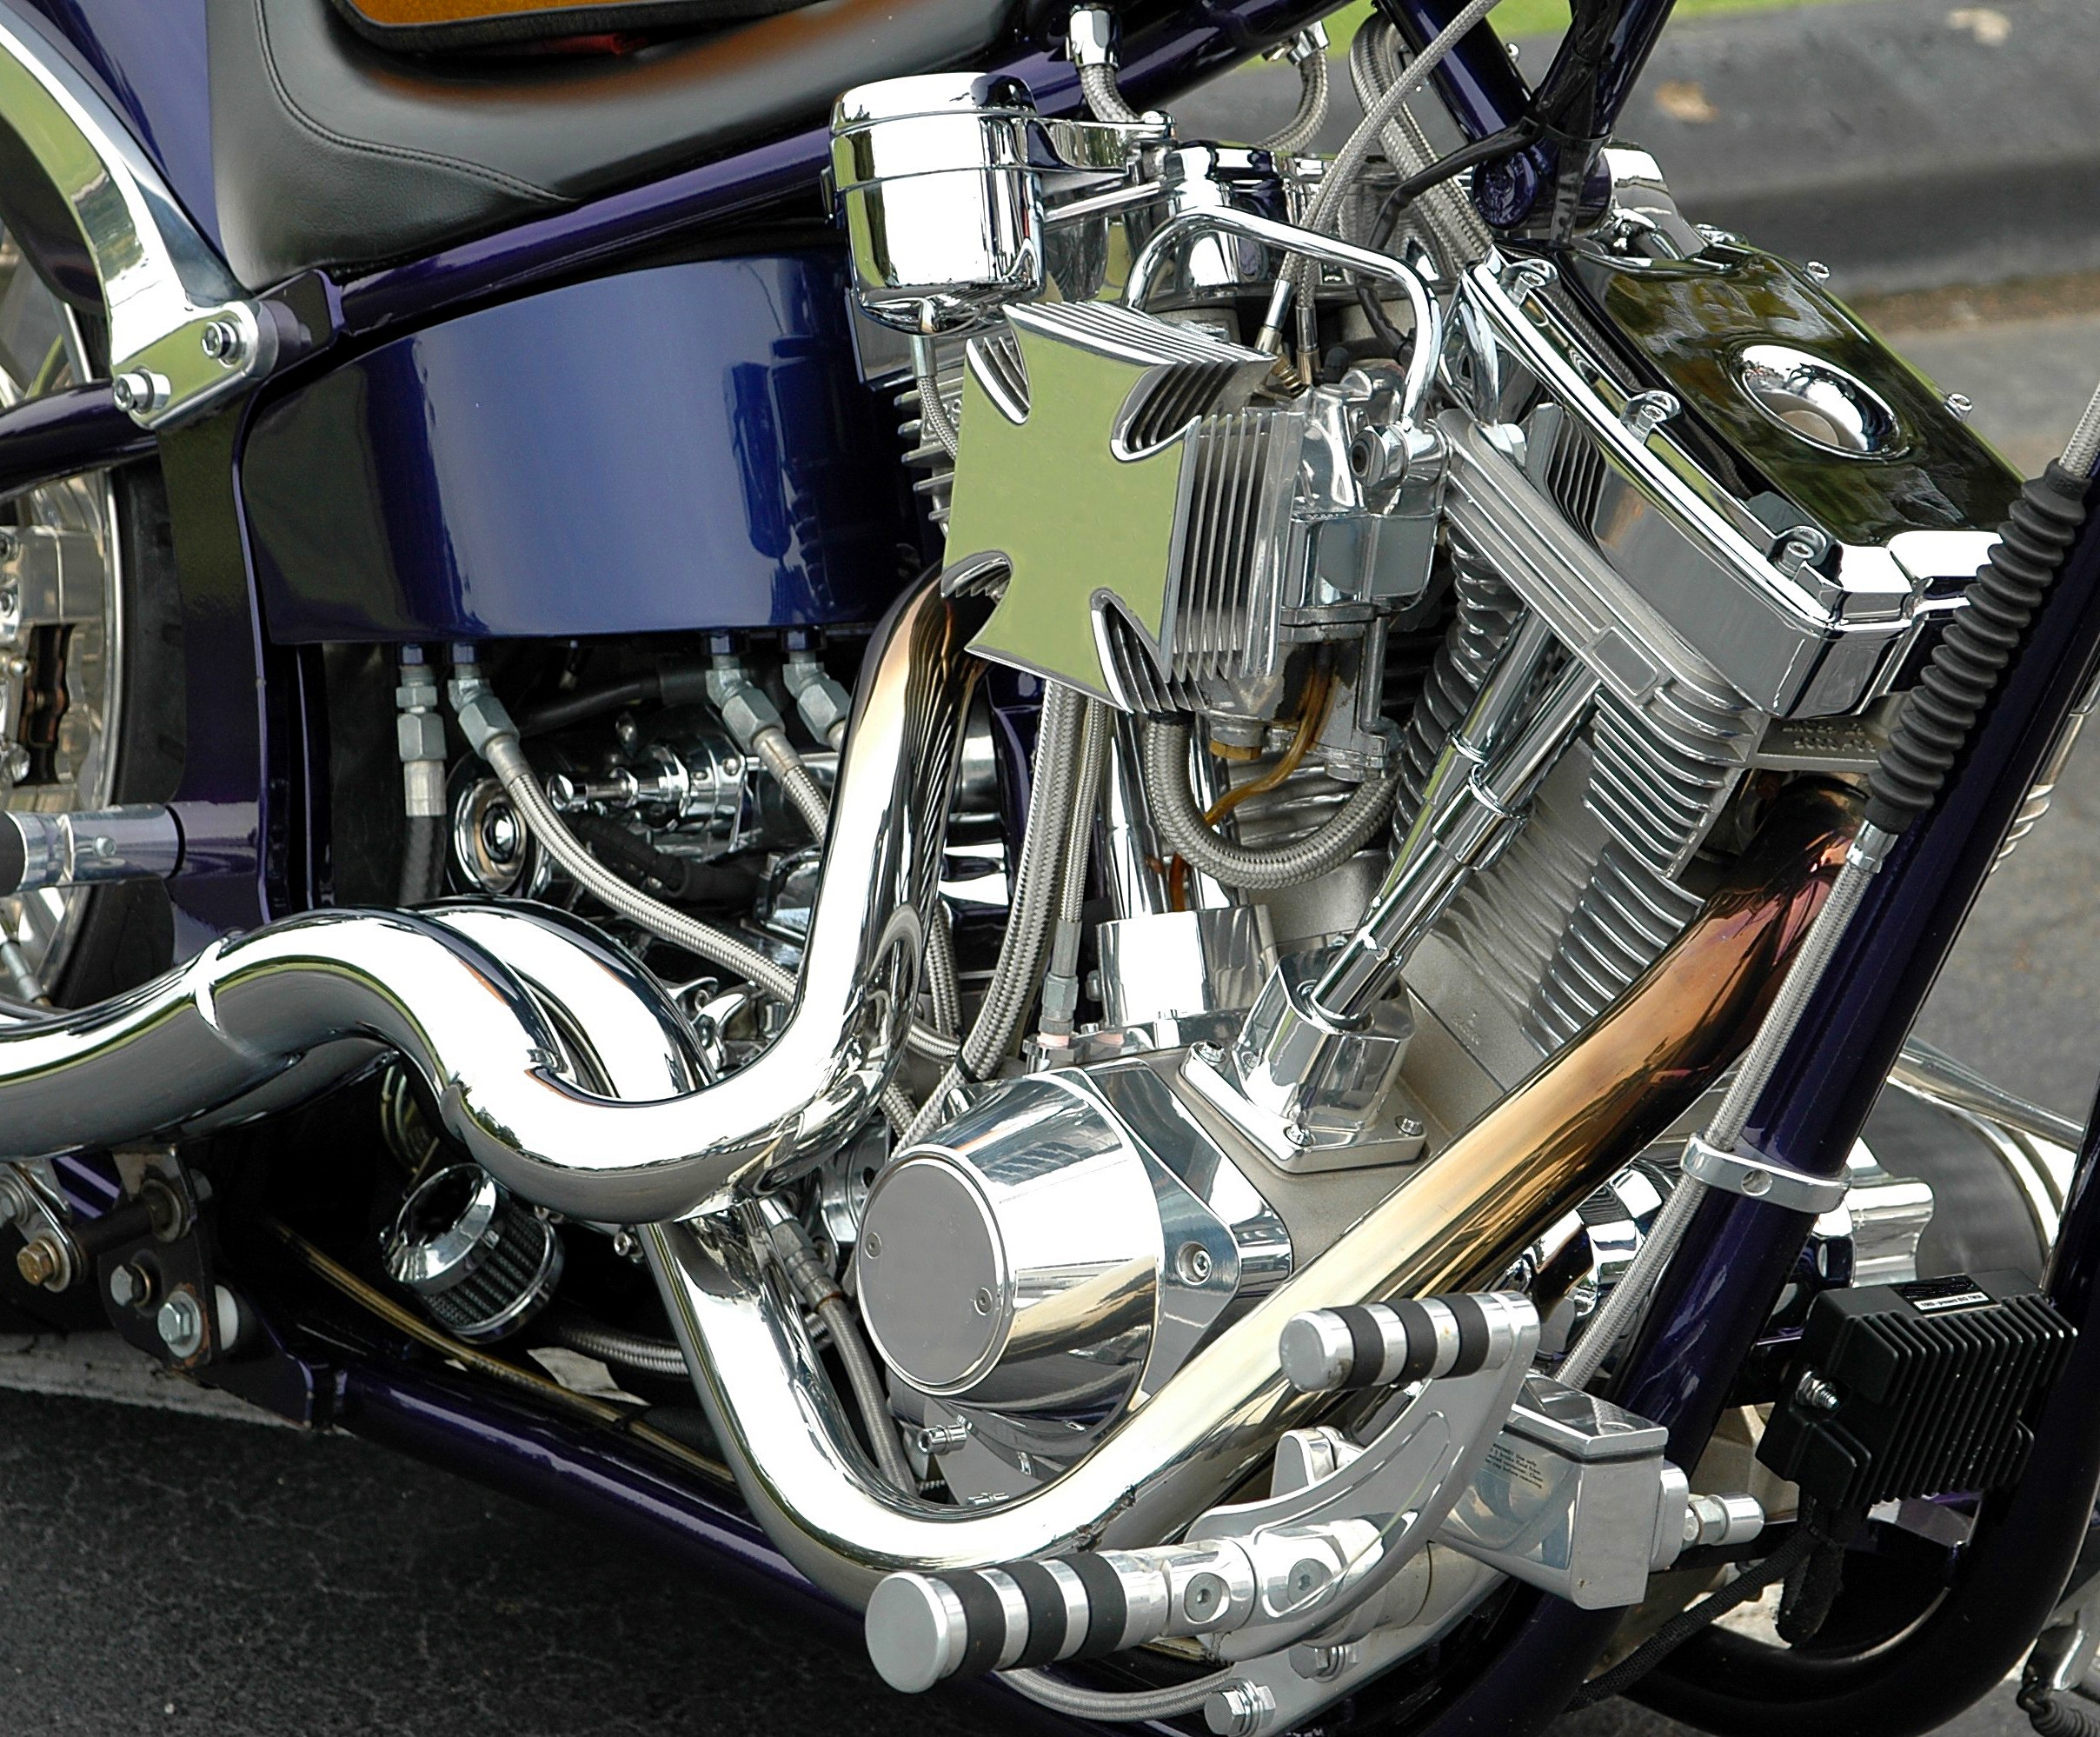
technology, car, wheel, bike, steel, transportation, vehicle, motorcycle, show, drive, metal, machine, motorbike, speed, motor vehicle, close up, cycling, chrome, design, parts, engine, motor, style, chopper, shiny, cylinder, metallic, nobody, exhaust, intake, cruiser, motorcycling, land vehicle, automobile make, automotive exterior